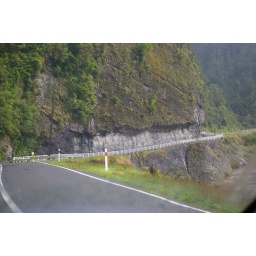
sliced road in hill